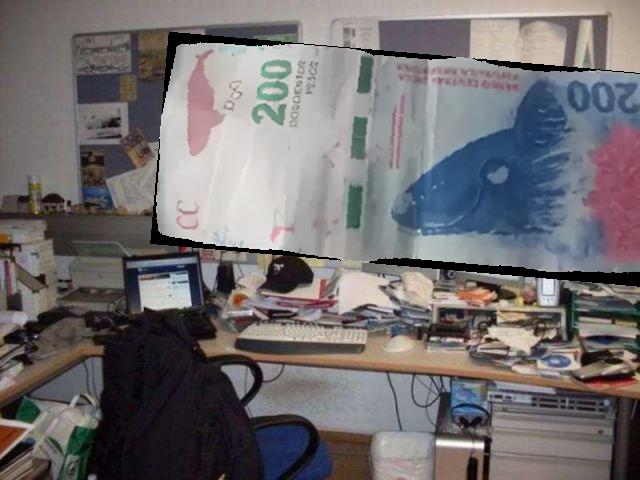
Denominación: 200